École secondaire d'Oka

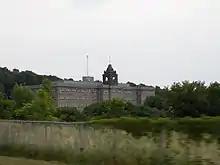
École secondaire d'Oka

École secondaire d'Oka (ESO) is a public Francophone secondary school in Oka, Quebec, operated by the Commission scolaire de la Seigneurie-des-Mille-Îles (CSSMI).